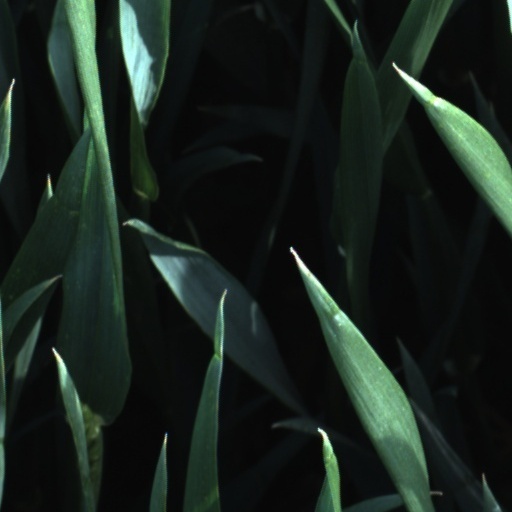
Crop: wheat